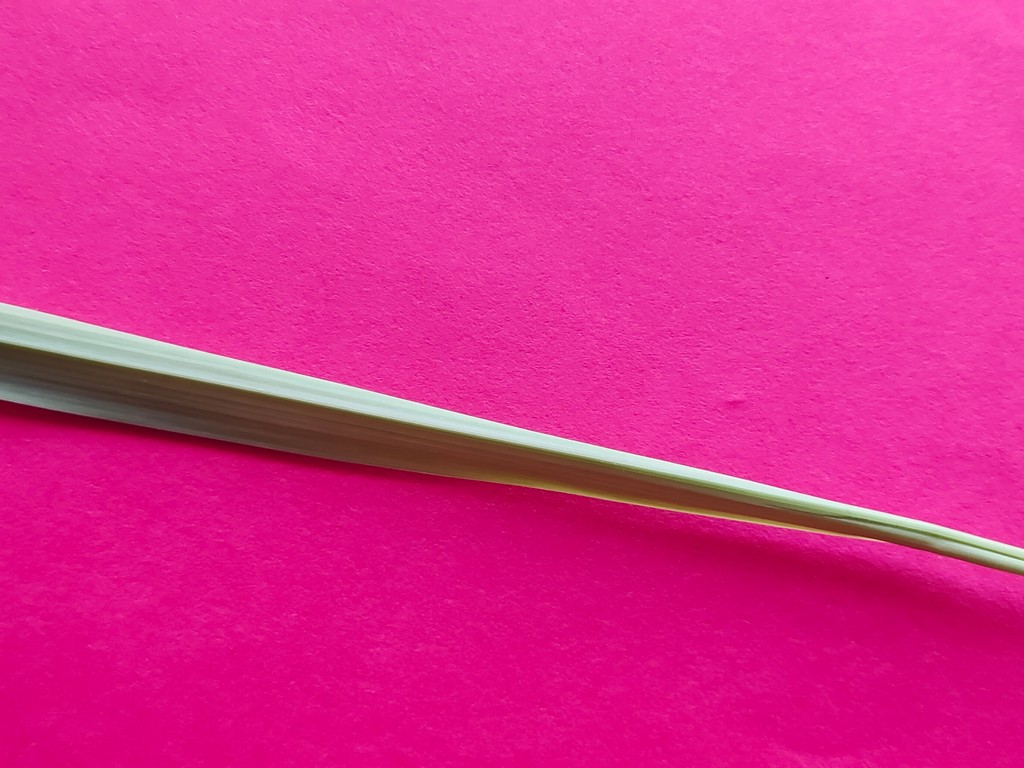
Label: Healthy